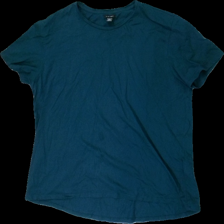
View: front
Type: T-shirt
Category: Ladies
Brand: Amisu (New Yorker)
Colors: Green
Material: 100% cotton
Cut: Regular
Size: XXL
Season: All
Damage location: middle left
Damage 2 location: bottom right
Price range: <50
Recommended usage: Export
Description: grön t-shirt med sned söm